Indian Coffee House

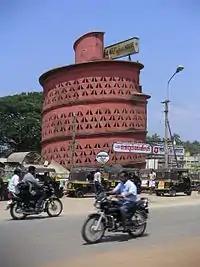
An Indian Coffee House shop at Thampanoor, Thiruvananthapuram, Kerala

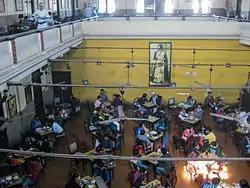
Indian Coffee House, Kolkata.

Advocate T. K. Krishnan, a Communist Leader of Thrissur and N. S. Parameswaran Pillai, the State Secretary of the India Coffee Board Labour Union and a thrown-out employee of ICH were the founders of ICHs in Kerala.